Zwinger (Dresden)

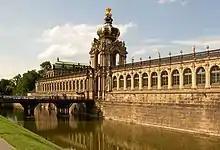
The crown gate with the long galleries adjoining on both sides

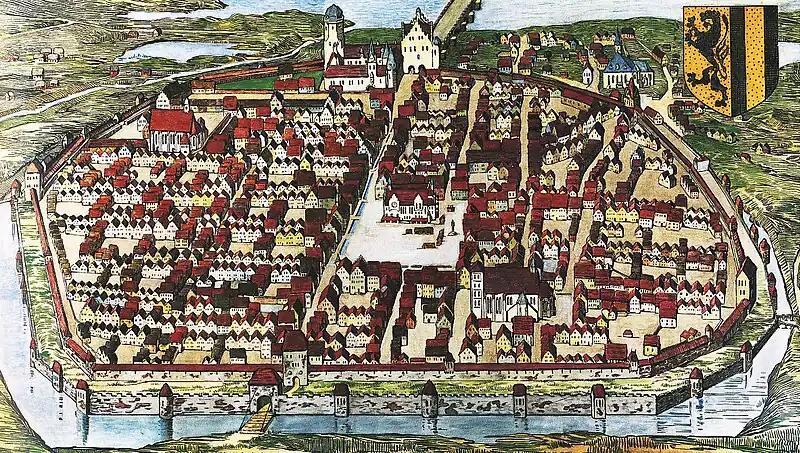
Dresden before 1519 with the course of the nearby Weißeritz river (top left)

The Zwinger is a palatial complex with gardens in Dresden, Germany. Designed by architect Matthäus Daniel Pöppelmann, it is one of the most important buildings of the Baroque period in Germany. Along with the Frauenkirche, the Zwinger is the most famous architectural monument of Dresden.